Supertest Petroleum

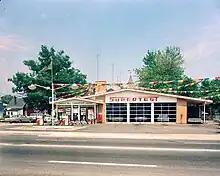
Supertest station in Toronto, ca. 1965

In 1944, the company sponsored the first "Supertest Stake Races" harness horse race. In 1945, it began publishing "The Maple Leaf", a company magazine.